Fred Hofheinz

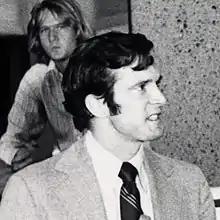
Fred Hofheinz campaigning at the University of Houston, 1973

James Fred Hofheinz (born March 15, 1938) is an American lawyer and politician who served as the 55th mayor of Houston, Texas, from 1974 to 1978.